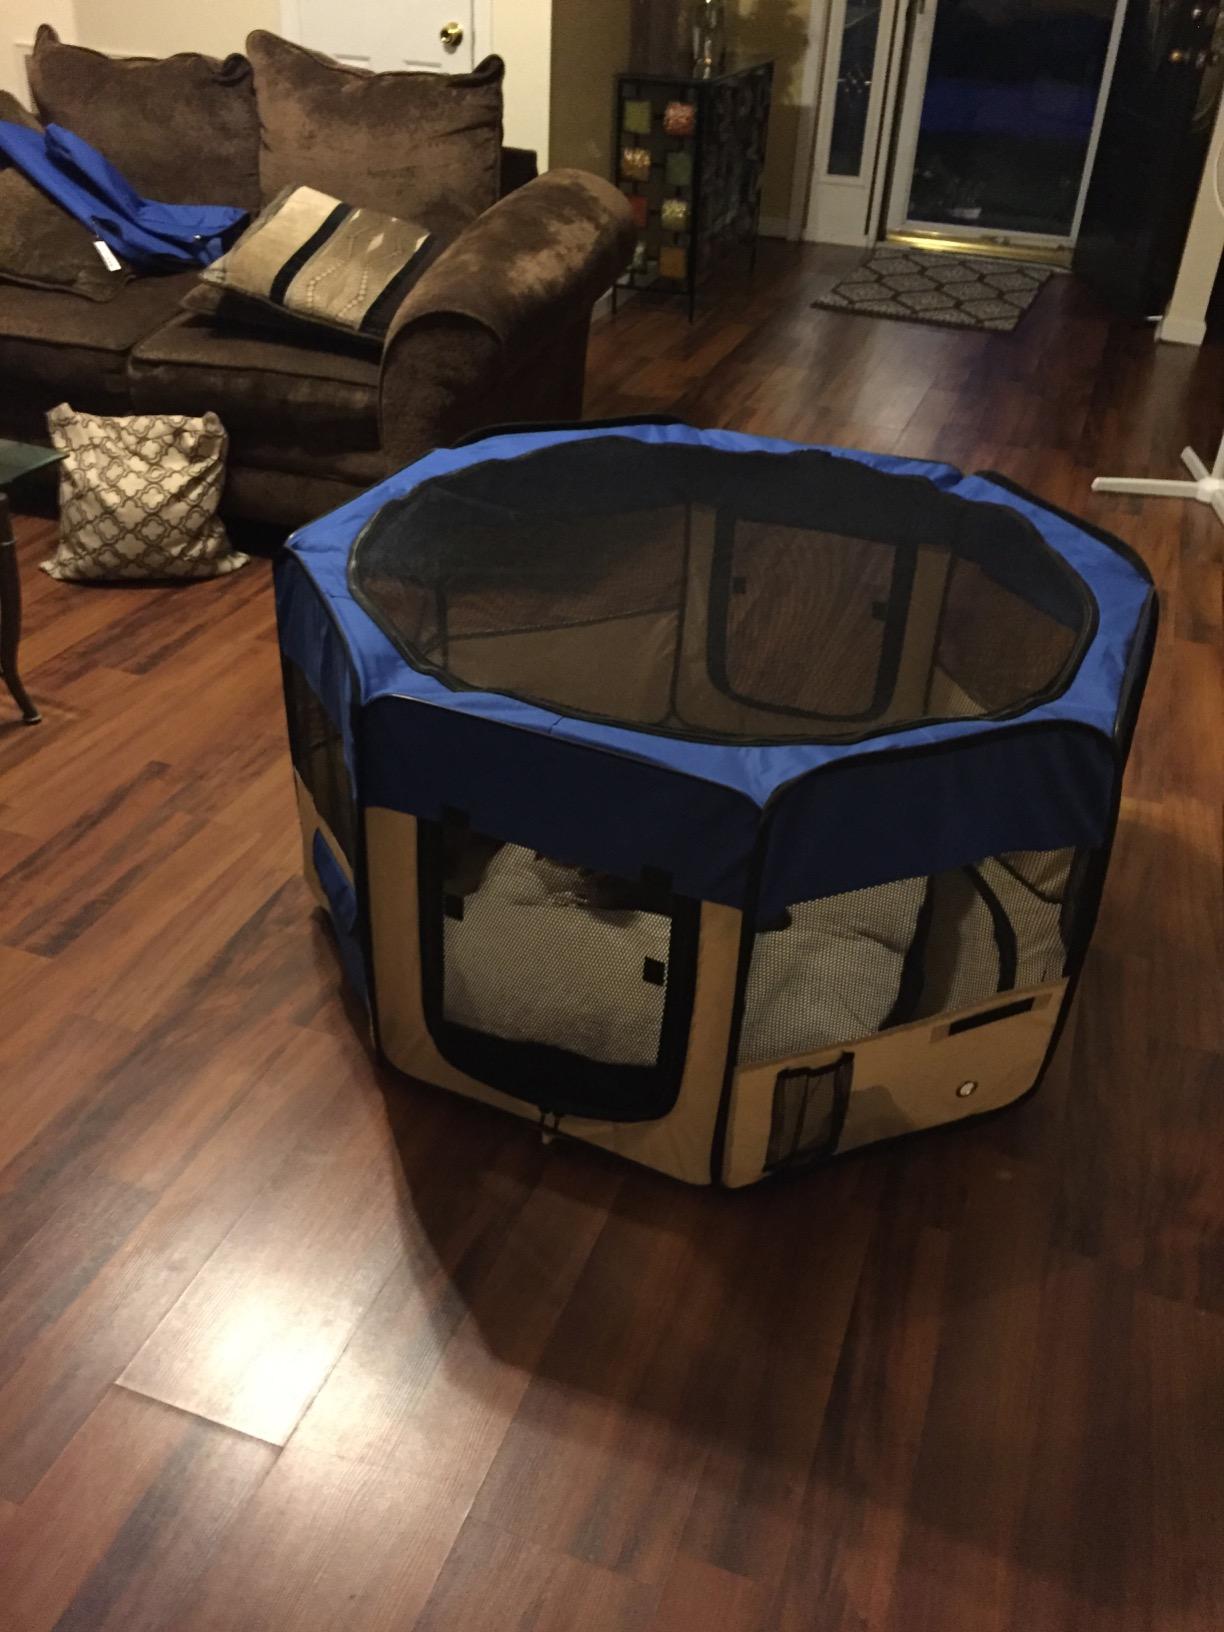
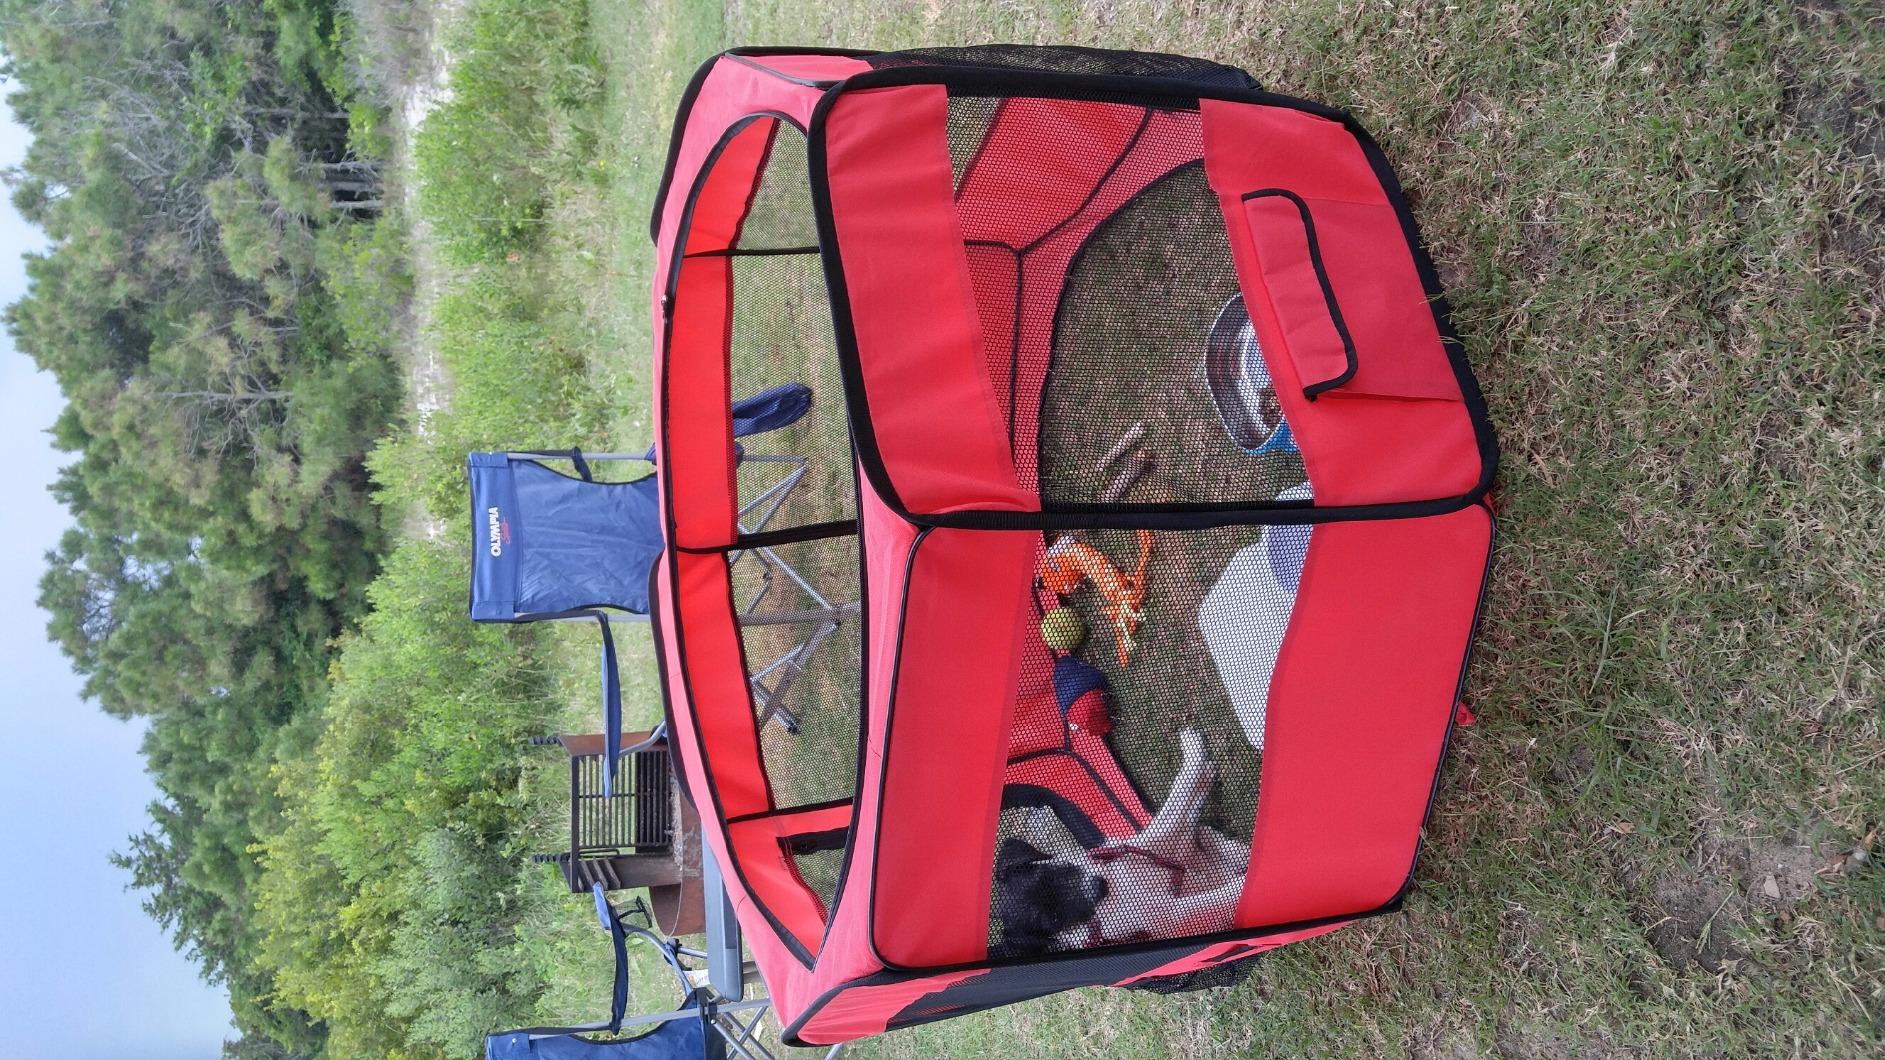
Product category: items_kennel
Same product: no